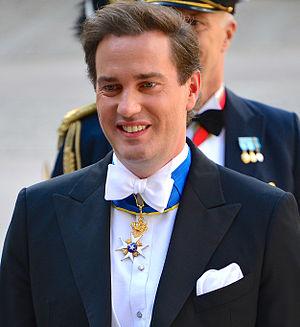
Christopher O'Neill, KNO, né le 27 juin 1974 à Londres, au Royaume-Uni, est un homme d’affaires américano-britannique d'origine irlandaise et autrichienne et l’époux de la princesse Madeleine de Suède.